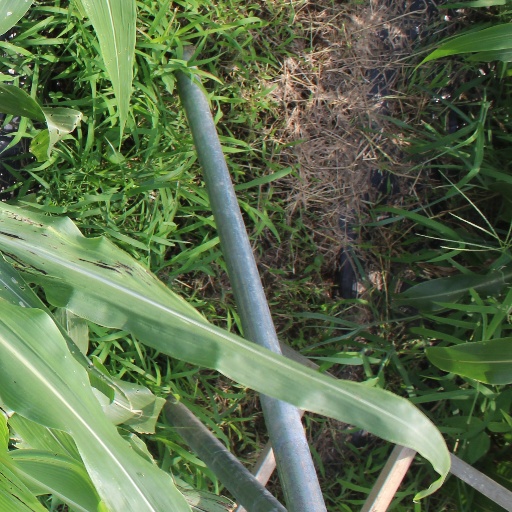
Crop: sorghum